List of animals of Yellowstone

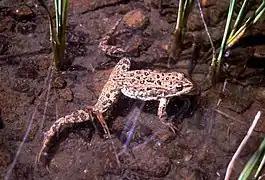
Columbia spotted frog

Since the creation of the park in 1872, 318 species of birds have been documented within its boundaries. Although Yellowstone is not a birding mecca because of its high altitude and cold winters, it is home to a variety of interesting bird species that attract visitor attention every year. The park has a good resident population of bald eagles, trumpeter swans, common loons, ospreys, American white pelicans, and sandhill cranes. The extensive rivers, lakes and wetlands are summer homes to large numbers of waterfowl, while the forests and meadows host many different species of warblers, sparrows and other passerine birds.